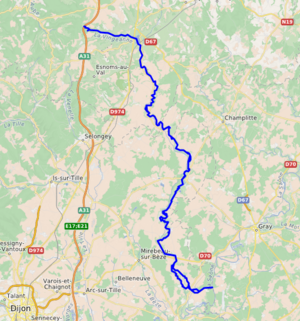
carte réalisée sur umap This map was created from OpenStreetMap project data, collected by the community. This map may be incomplete, and may contain errors. Don't rely solely on it for navigation.
La Vingeanne est une rivière de l'est de la France, affluent de la rive droite de la Saône, et donc sous-affluent du Rhône.